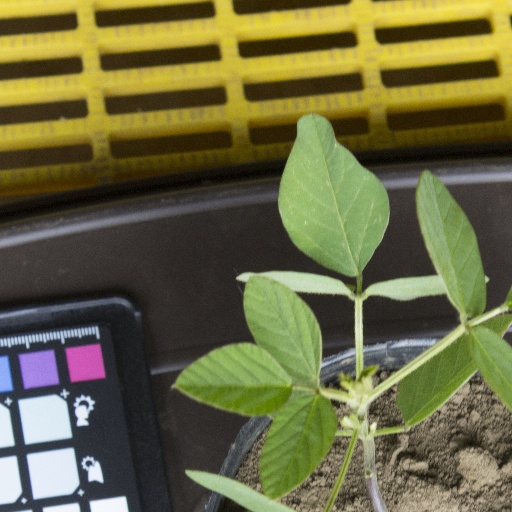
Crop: soybean